Question: Please indicate a possible affordance area of the jump_skateboard that can be used for standing on
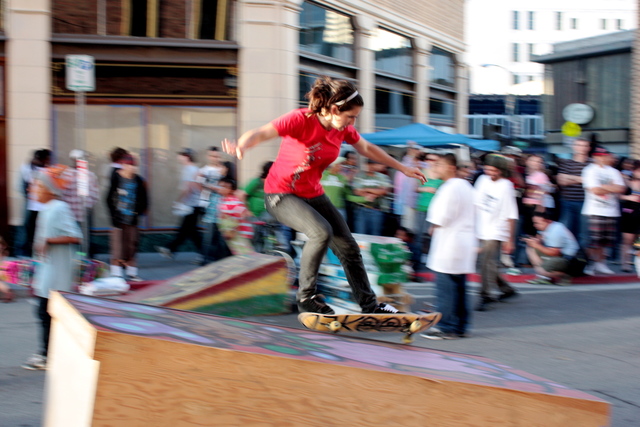
Answer: [291.396, 307.36, 449.622, 339.295]